Transport in Wales

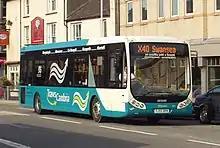
Optare Tempo in Aberystwyth, on TrawsCambria interurban service X40

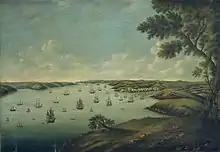
Milford Haven in 1776. The port still handles over 60% of the country's sea freight by weight.

Bus services are predominantly provided by the council owned Cardiff Bus and Newport Bus in the respective cities. Private sector operators in Wales include: